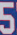
Number: 5